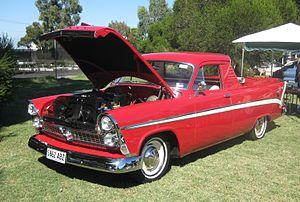
"Les véhicules construits par l'entreprise Chrysler sont des modèles portant le nom de ""Chrysler"", plutôt que l'une de leurs filiales. La plupart des Chryslers ont été des voitures de luxe, hormis en 1970 pour les modèles Européens qui ont été développés par les divisions Simca et Rootes.